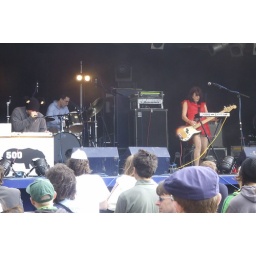
Bassist in red dress